Porsche 911

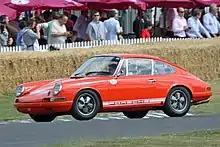
911 R (1967)

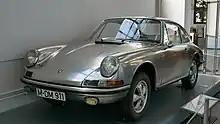
1967 Prototype Porsche 911 bodied in stainless steel at the Deutsches Museum.

The 911T was also launched in 1967 with Type 901/03 engine. The model was renamed the 911L with Type 901/06 engine and ventilated front disc brakes. The brakes had been introduced on the previous 911S. The 911R with 901/22 engine had a limited production (20 in all), as this was a lightweight racing version with thin fiberglass reinforced plastic doors, a magnesium crankcase, twin overhead camshafts, and a power output of .